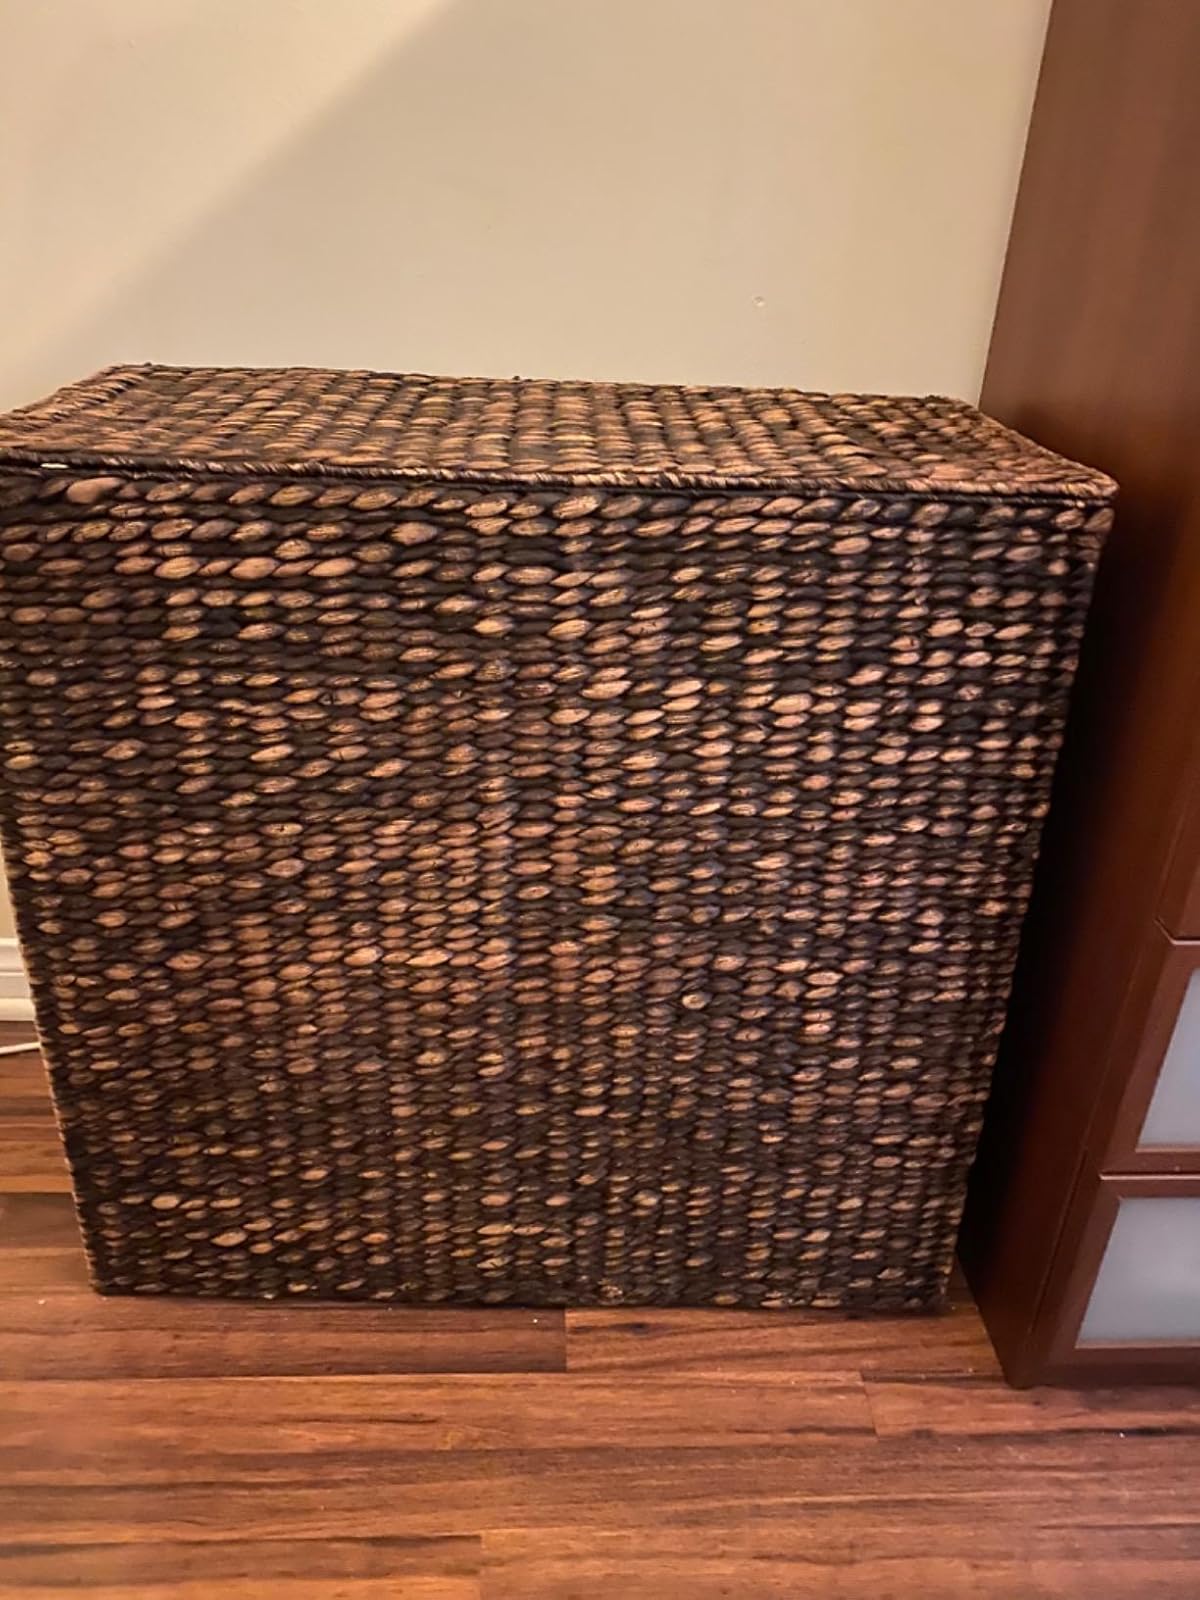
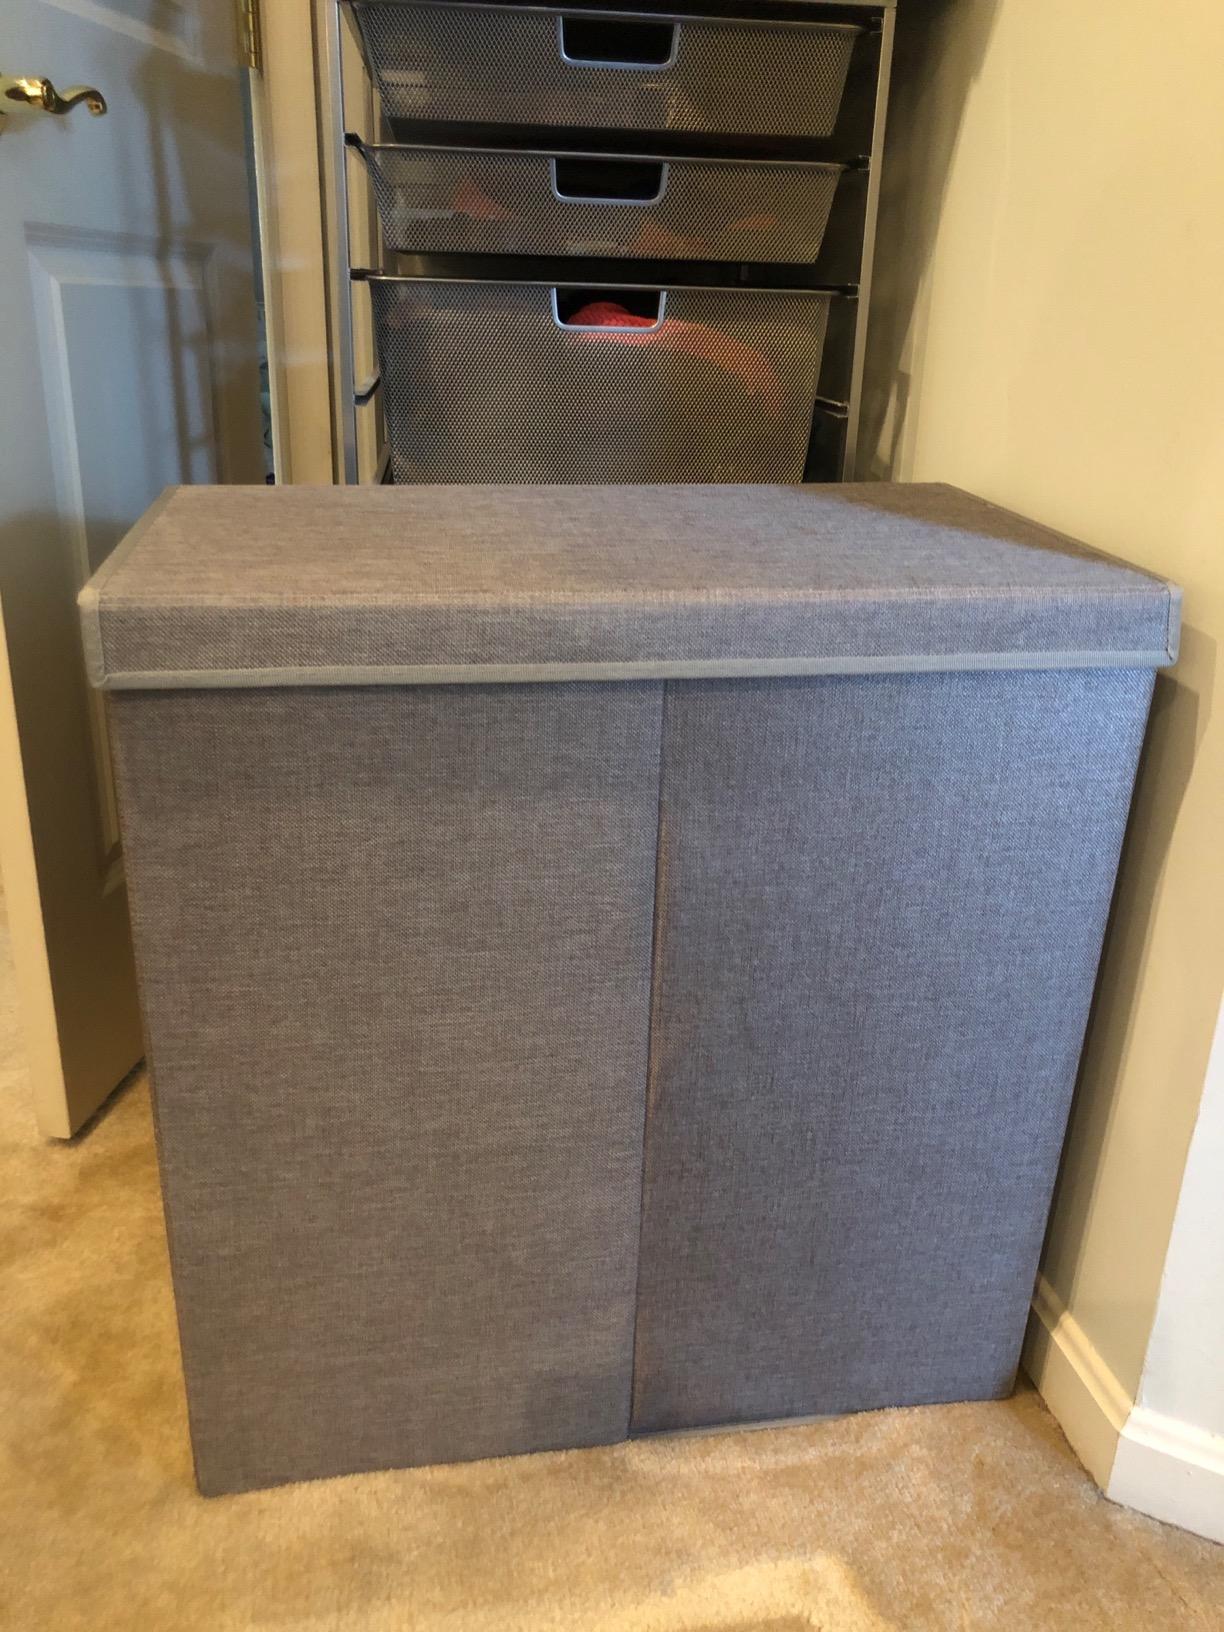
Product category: items_hamper
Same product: no